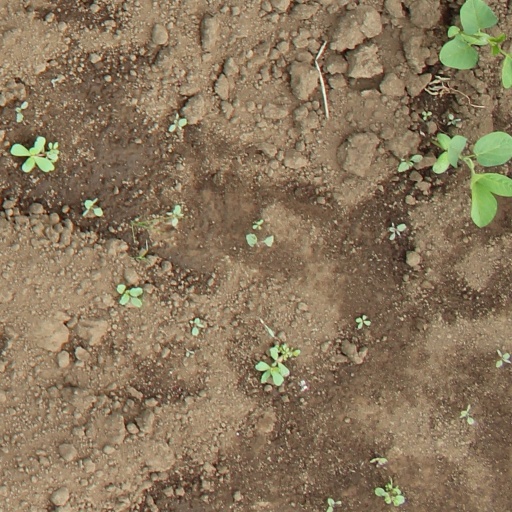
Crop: soybean